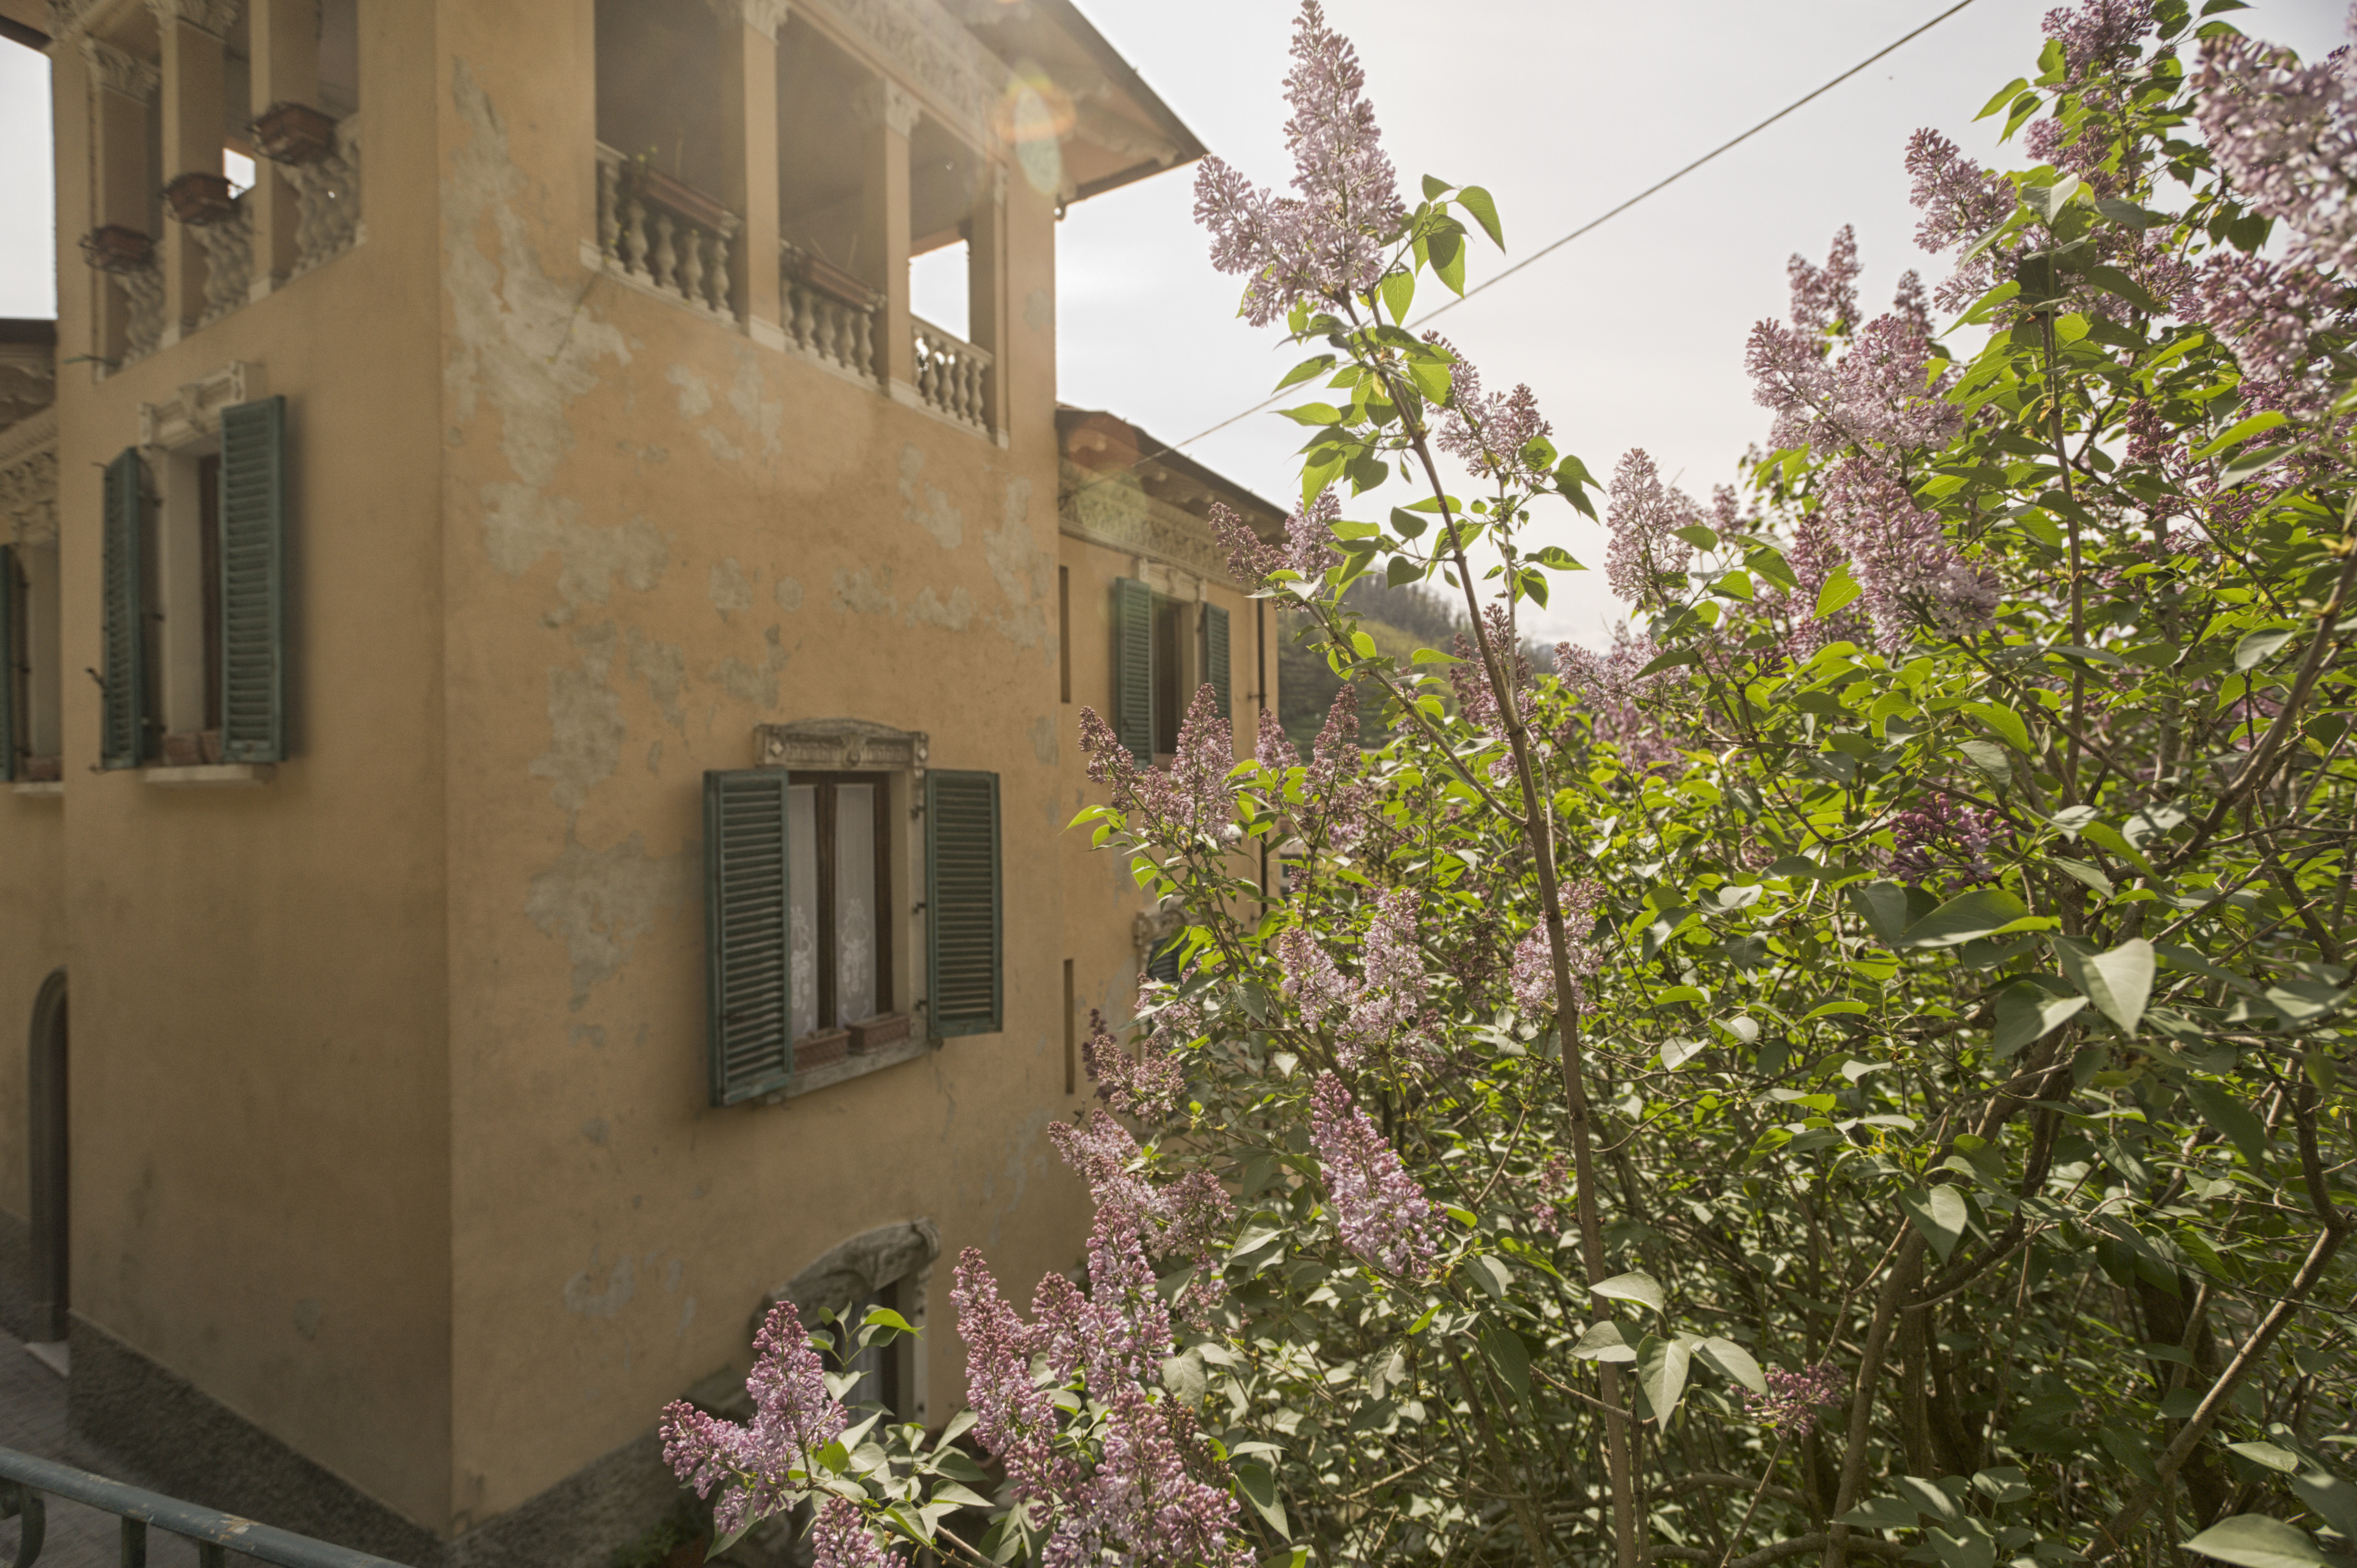
villa, house, flower, town, building, home, village, cottage, italy, tuscany, facade, property, apartment, courtyard, estate, yard, bagnidilucca, neighbourhood, real estate, residential area